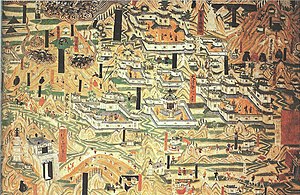
Mogaogrotterne / Eksterne kilder og henvisninger
Freske fra hule 61, viser klostre på fjellet Wutai.
Mogaogrotterne danner et netværk med 492 templer nær Dunhuang i provinsen Gansu i den nordvestlige del af Folkerepublikken Kina. De kaldes også Dunhuanggrotterne.